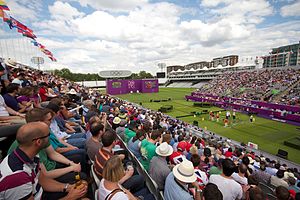
Bueskydning under sommer-OL 2012
Bueskydning på Lord's Cricket Ground
Bueskydning under Sommer-OL 2012 afvikles på Lord's Cricket Ground i London fra 27. juli til 3. august. Bueskydningsdisciplinen består af 4 konkurrencer.